Connie M

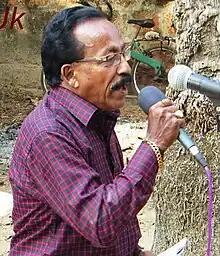
D'Silva during Goa Carnival, 2013

Conceicão Diogo da Silva (born 21 August 1948), known professionally as Connie M, is an Indian singer, actor, drummer, and playwright who works on the Konkani stage.